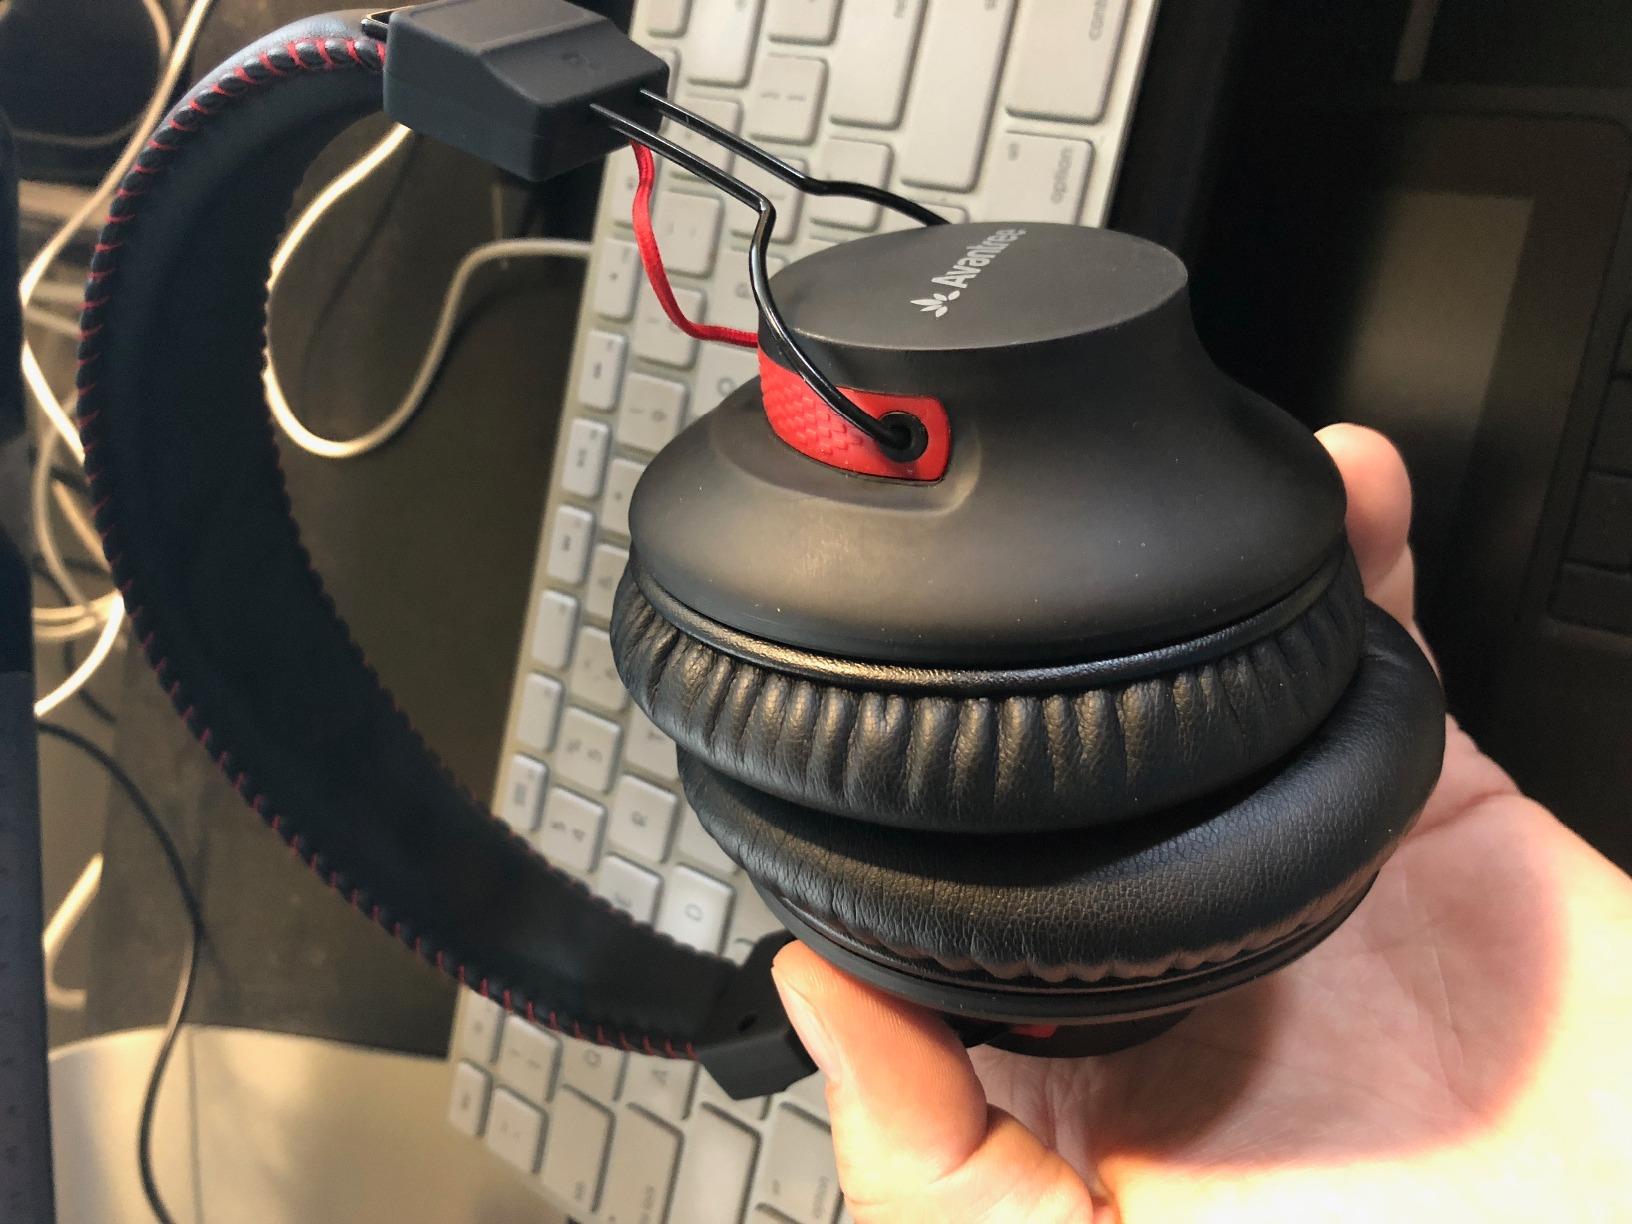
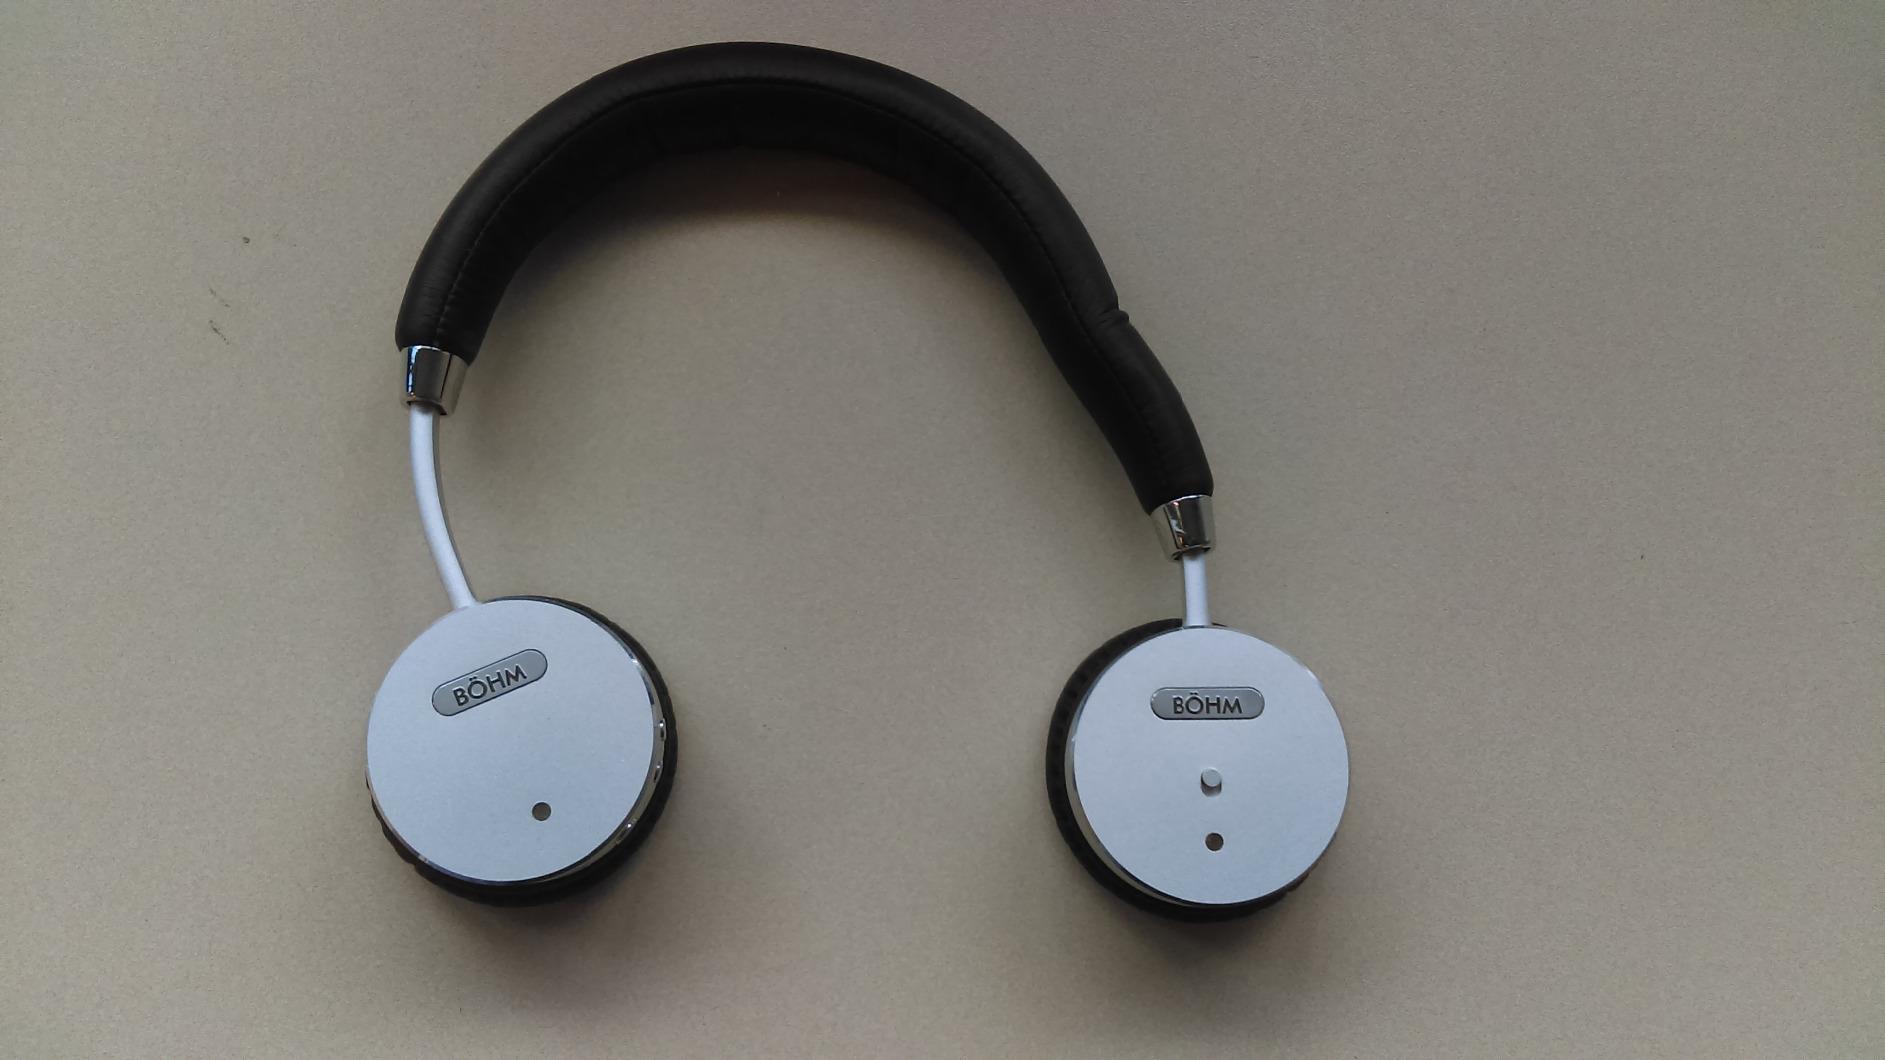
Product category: headphones
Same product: no